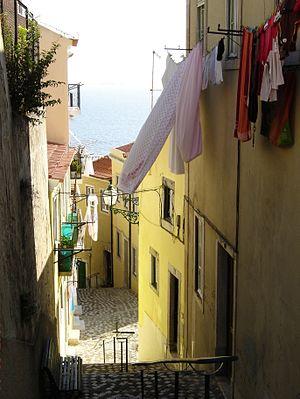
Alfama est le plus ancien et un des plus typiques quartiers de la ville de Lisbonne. Il inclut les anciennes freguesias de São Miguel, Santo Estêvão et São Vicente de Fora et une partie de deux rues de l'ancienne Freguesia da Sé, la Rua do Barão et la Rua São João da Praça. Son nom dérive de l'arabe « alf maa » qui signifie « sources d'eau chaude». Depuis novembre 2012, à la suite d'une réorganisation territoriale, le quartier se trouve situé dans la nouvelle freguesia de Santa Maria Maior.